Abbey Road DLR station

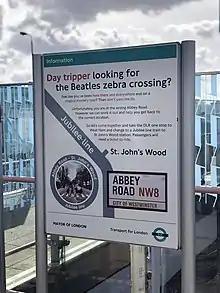
A sign telling travellers heading to the Beatles landmark that they are at the wrong station. The sign is filled with Beatles references.

The area between Canning Town and Stratford has been identified for major regeneration and new development as part of the Lower Lea Valley. The street that it serves is named after the nearby Stratford Langthorne Abbey.